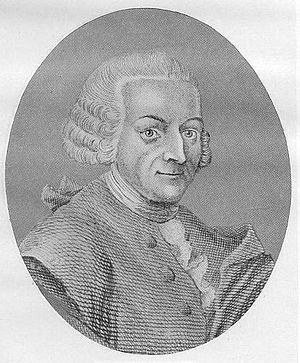
Johann Jacob Reiske est un philologue et orientaliste du XVIIIᵉ siècle. Il a été un pionnier de la philologie byzantine et arabe et de la numismatique musulmane.